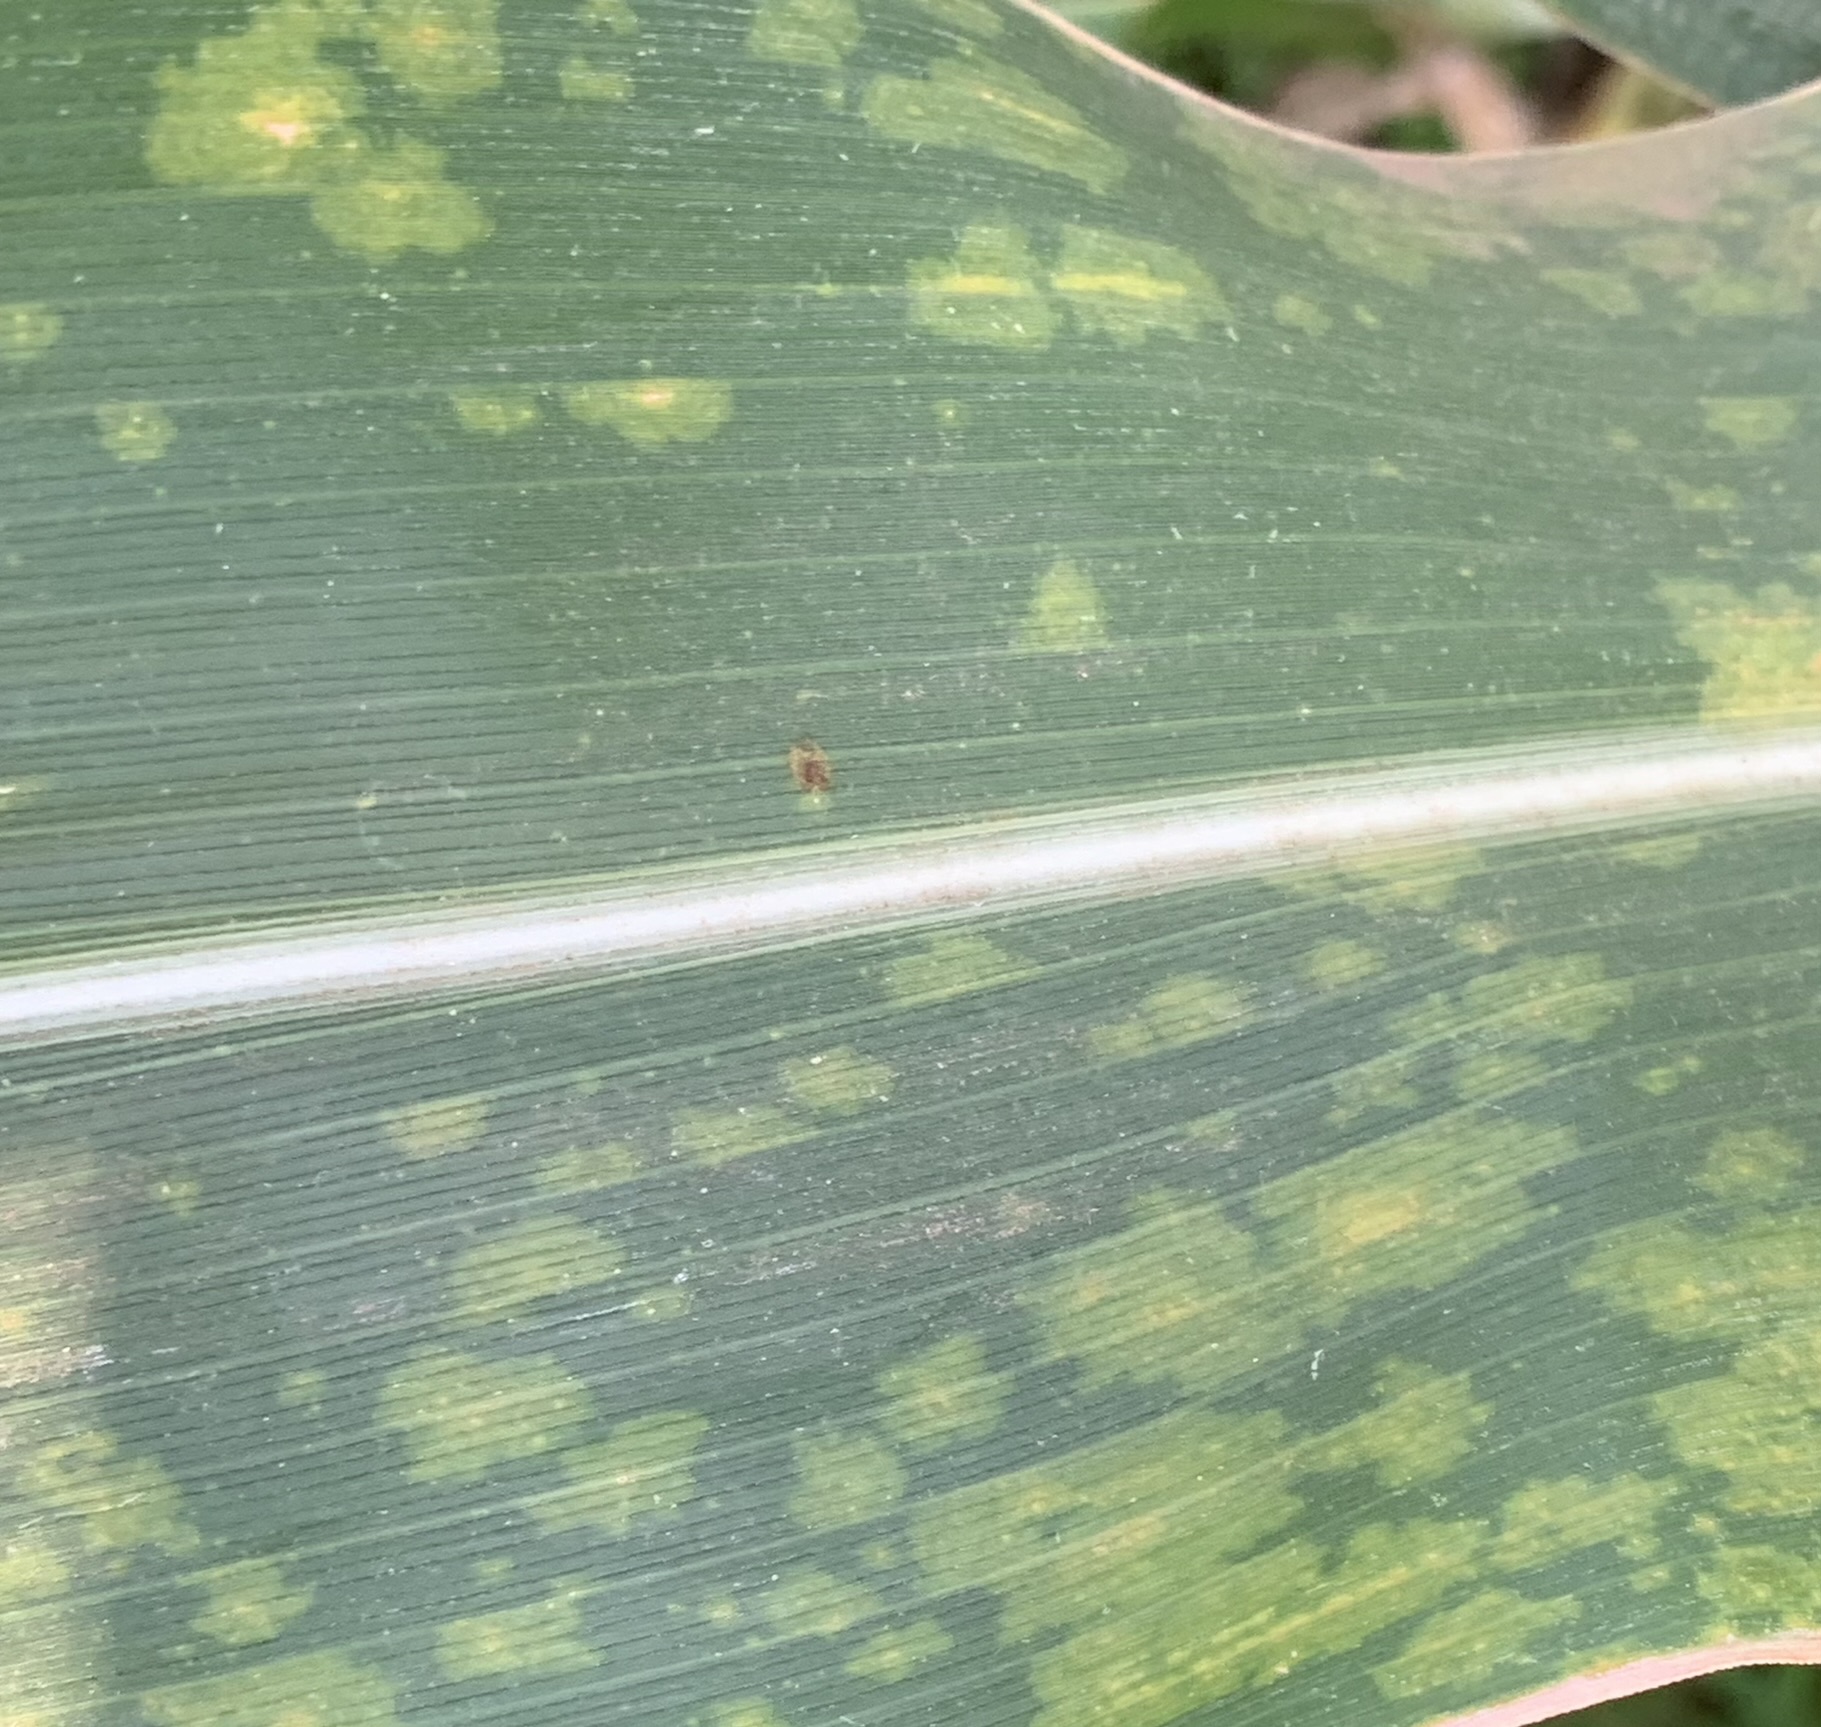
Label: MLN